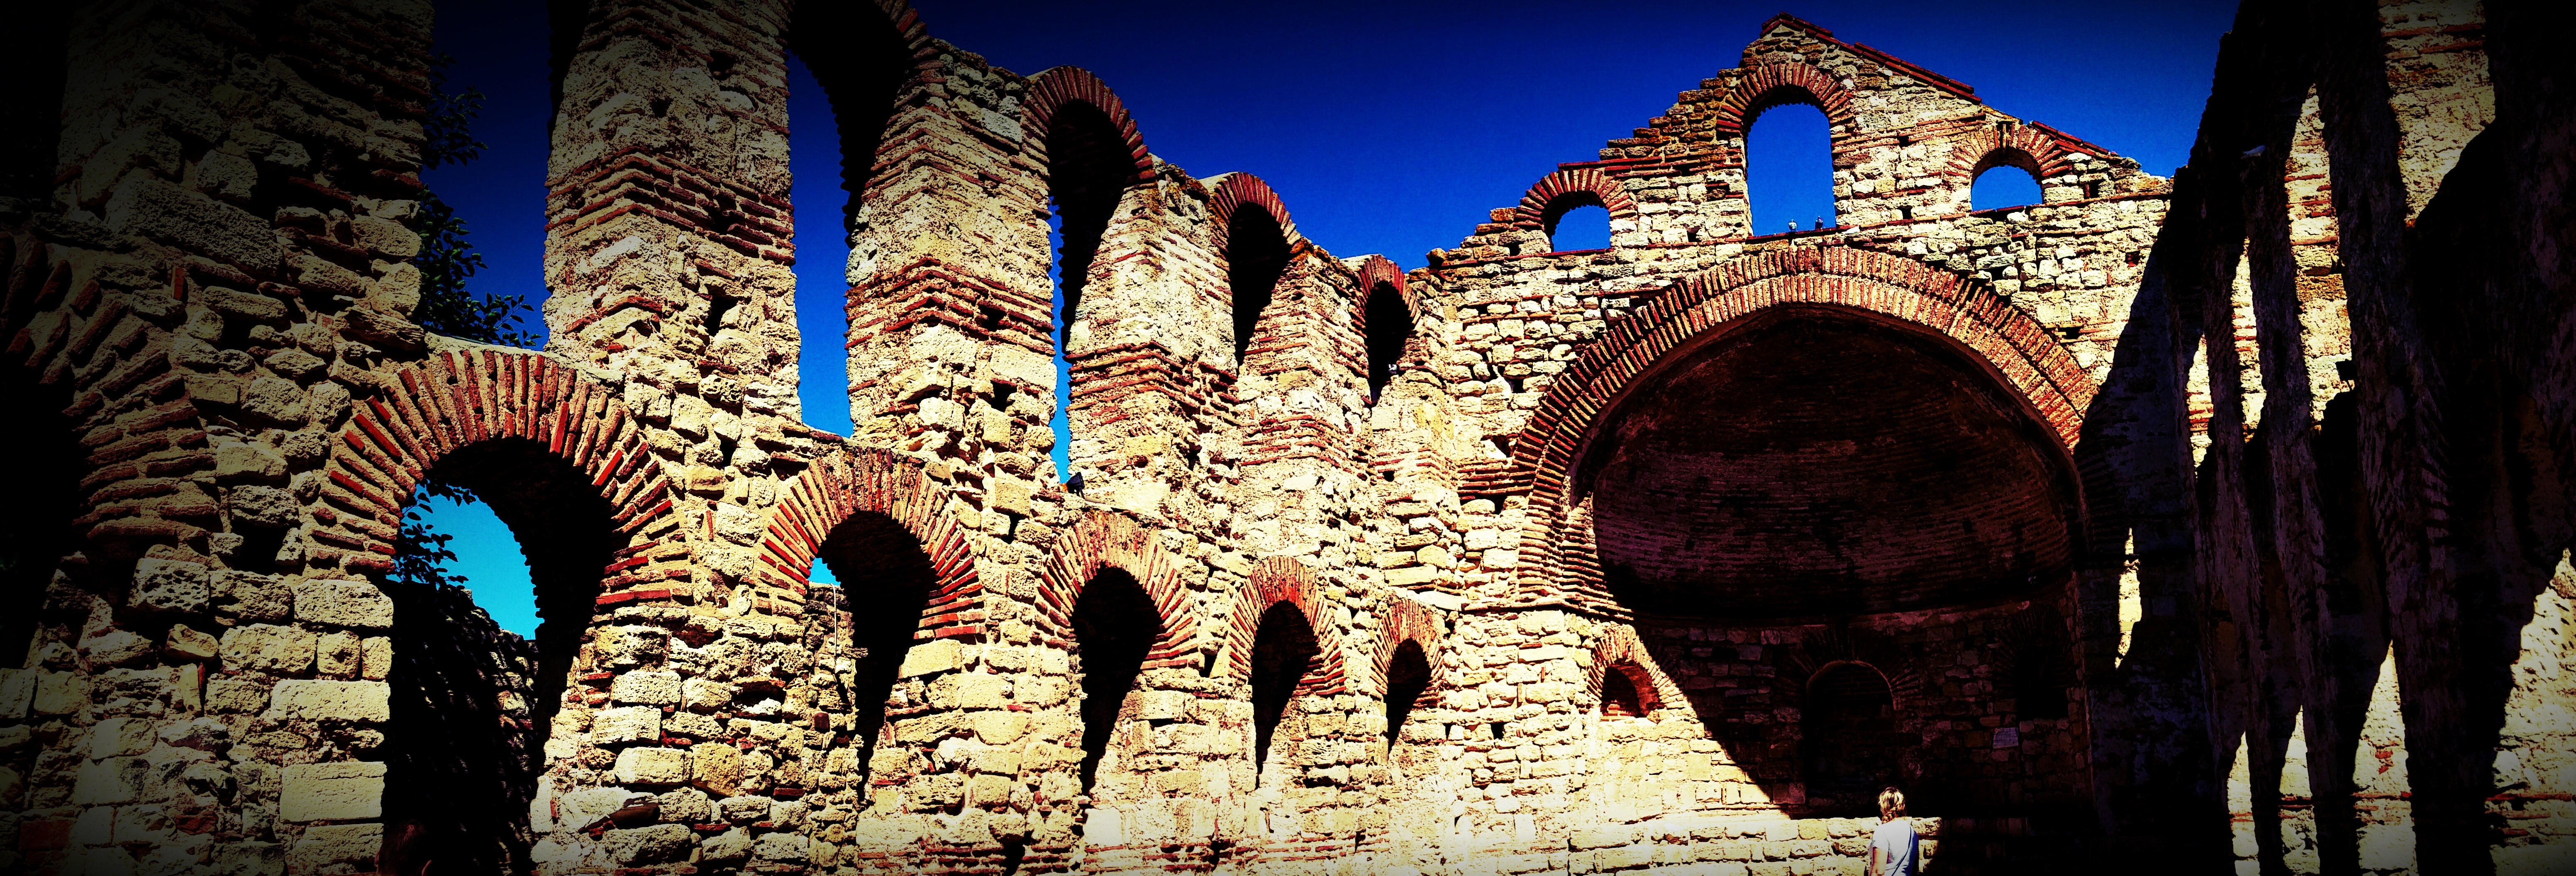
building, arch, landmark, cathedral, tourism, place of worship, temple, monastery, bulgaria, nessebar, gothic architecture, ancient history, sunny beach